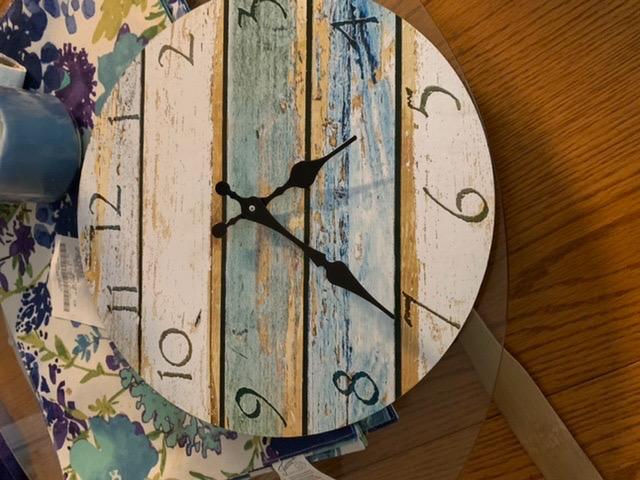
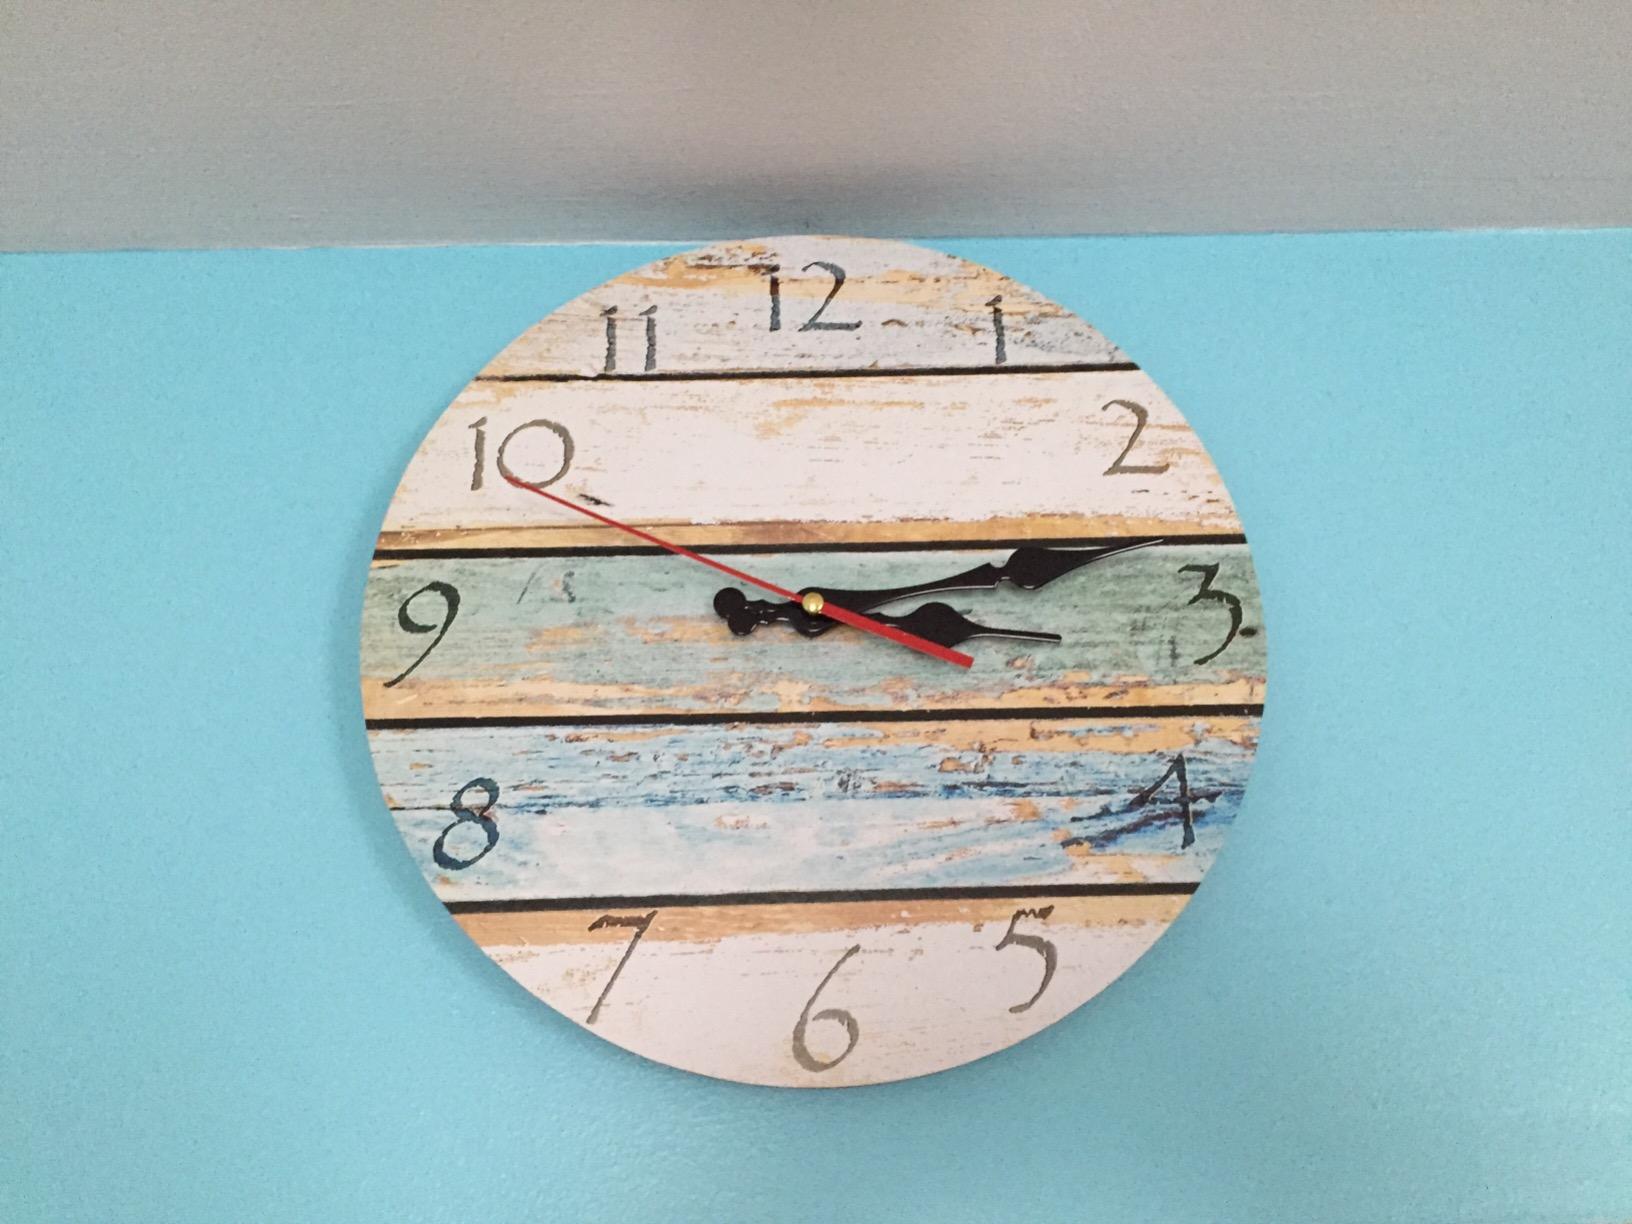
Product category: clock
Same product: yes